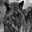
Label: wolf